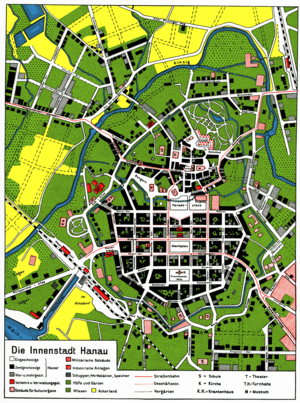
Hans Schrepfer, né le 21 mai 1897 à Francfort-sur-le-Main; décédé le 25 mars 1945 à Wurtzbourg, est un géographe allemand professeur à l'université de Wurtzbourg.